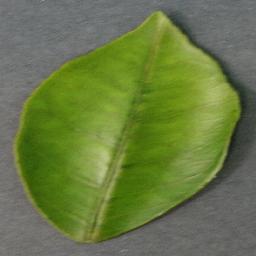
Label: Orange___Haunglongbing_(Citrus_greening)